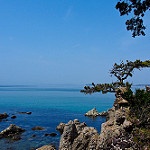
Label: sea